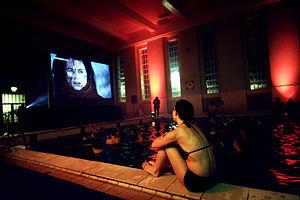
riff